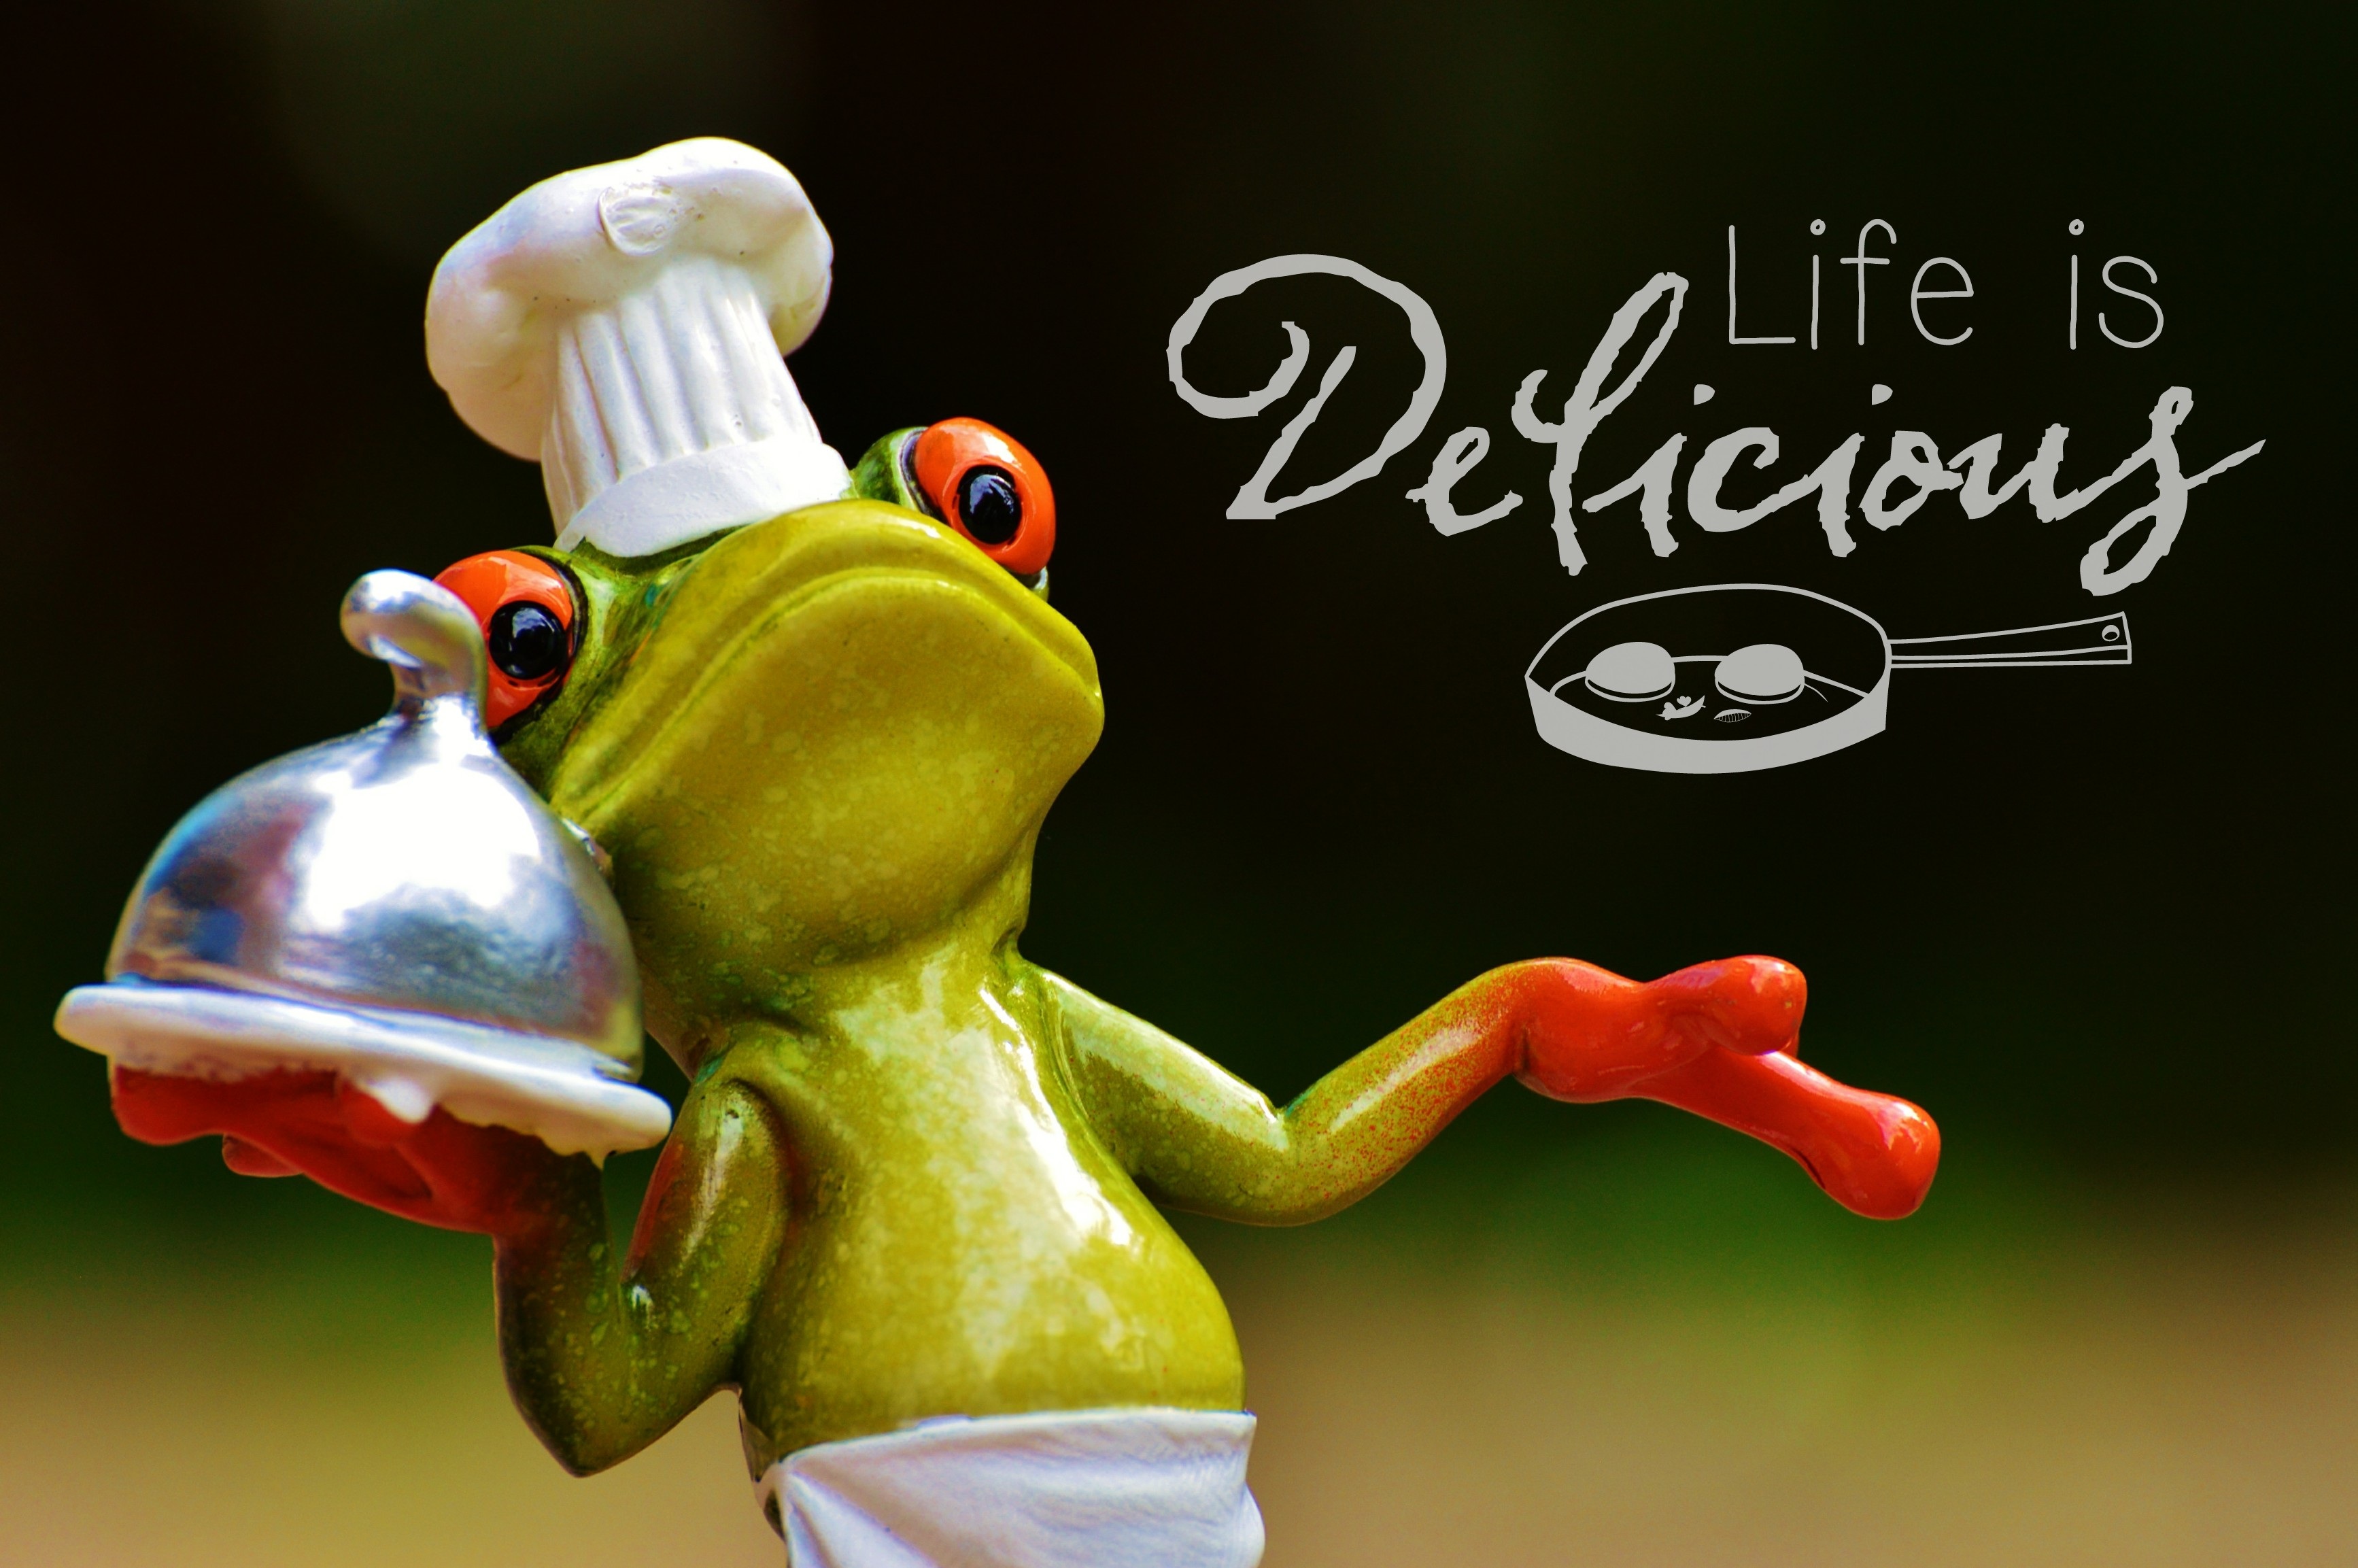
sweet, cute, food, cooking, kitchen, frog, gourmet, eat, toy, preparation, figurine, funny, frogs